Instituts-Templers

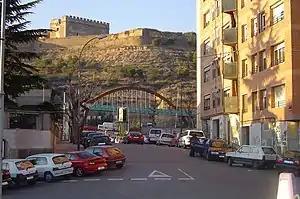
Instituts-Templers.

Instituts-Templers is a district of Lleida, Catalonia, Spain. It's made up of different areas between La Mariola, Universitat and the river Segre, mostly working-class, some middle class. "Templers-Escorxador" is located within the portion of medieval Lleida which was once owned by the Knights Templar, hence the name. "Instituts" refers to the oldest public secondary institutes or high-schools of the 20th century town, that dominate the area next to Gardeny. It has undergone serious urban regeneration during the 1990s and especially the 2000s (decade). It had over 15000 inhabitants in 2009. The Battle of Ilerda took place in this area of Roman-era Lleida, then called Ilerda.